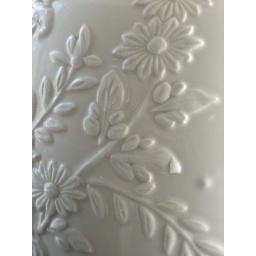
detail of white lamp in living room